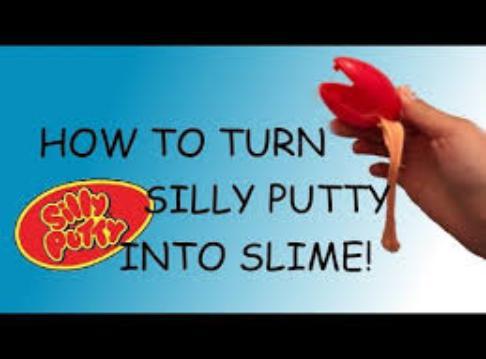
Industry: Leisure